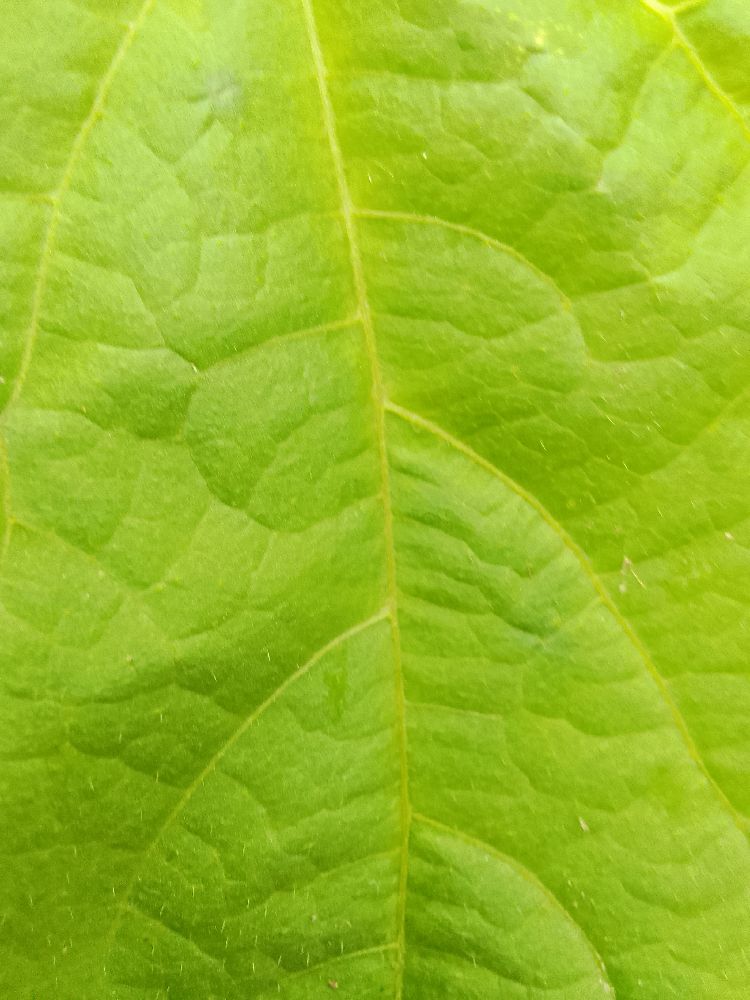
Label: healthy